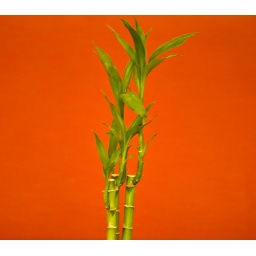
bamboo plants at home against the orange couch